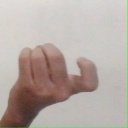
अक्षर: ज